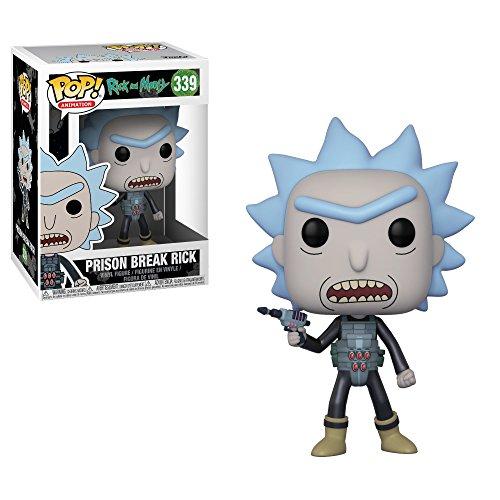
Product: Funko Pop! Animation: Rick & Morty - Prison Escape Rick Collectible Figure
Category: Toys & Games | Collectible Toys | Statues, Bobbleheads & Busts | Bobbleheads
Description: From Rick and morty, prison escape Rick, as a stylized pop vinyl from Funko.
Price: $10.96
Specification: ProductDimensions:2.5x2.5x3.8inches|ItemWeight:3.04ounces|ShippingWeight:3.52ounces(Viewshippingratesandpolicies)|DomesticShipping:ItemcanbeshippedwithinU.S.|InternationalShipping:ThisitemcanbeshippedtoselectcountriesoutsideoftheU.S.LearnMore|ASIN:B0777HG86L|Itemmodelnumber:28450|Manufacturerrecommendedage:5yearsandup